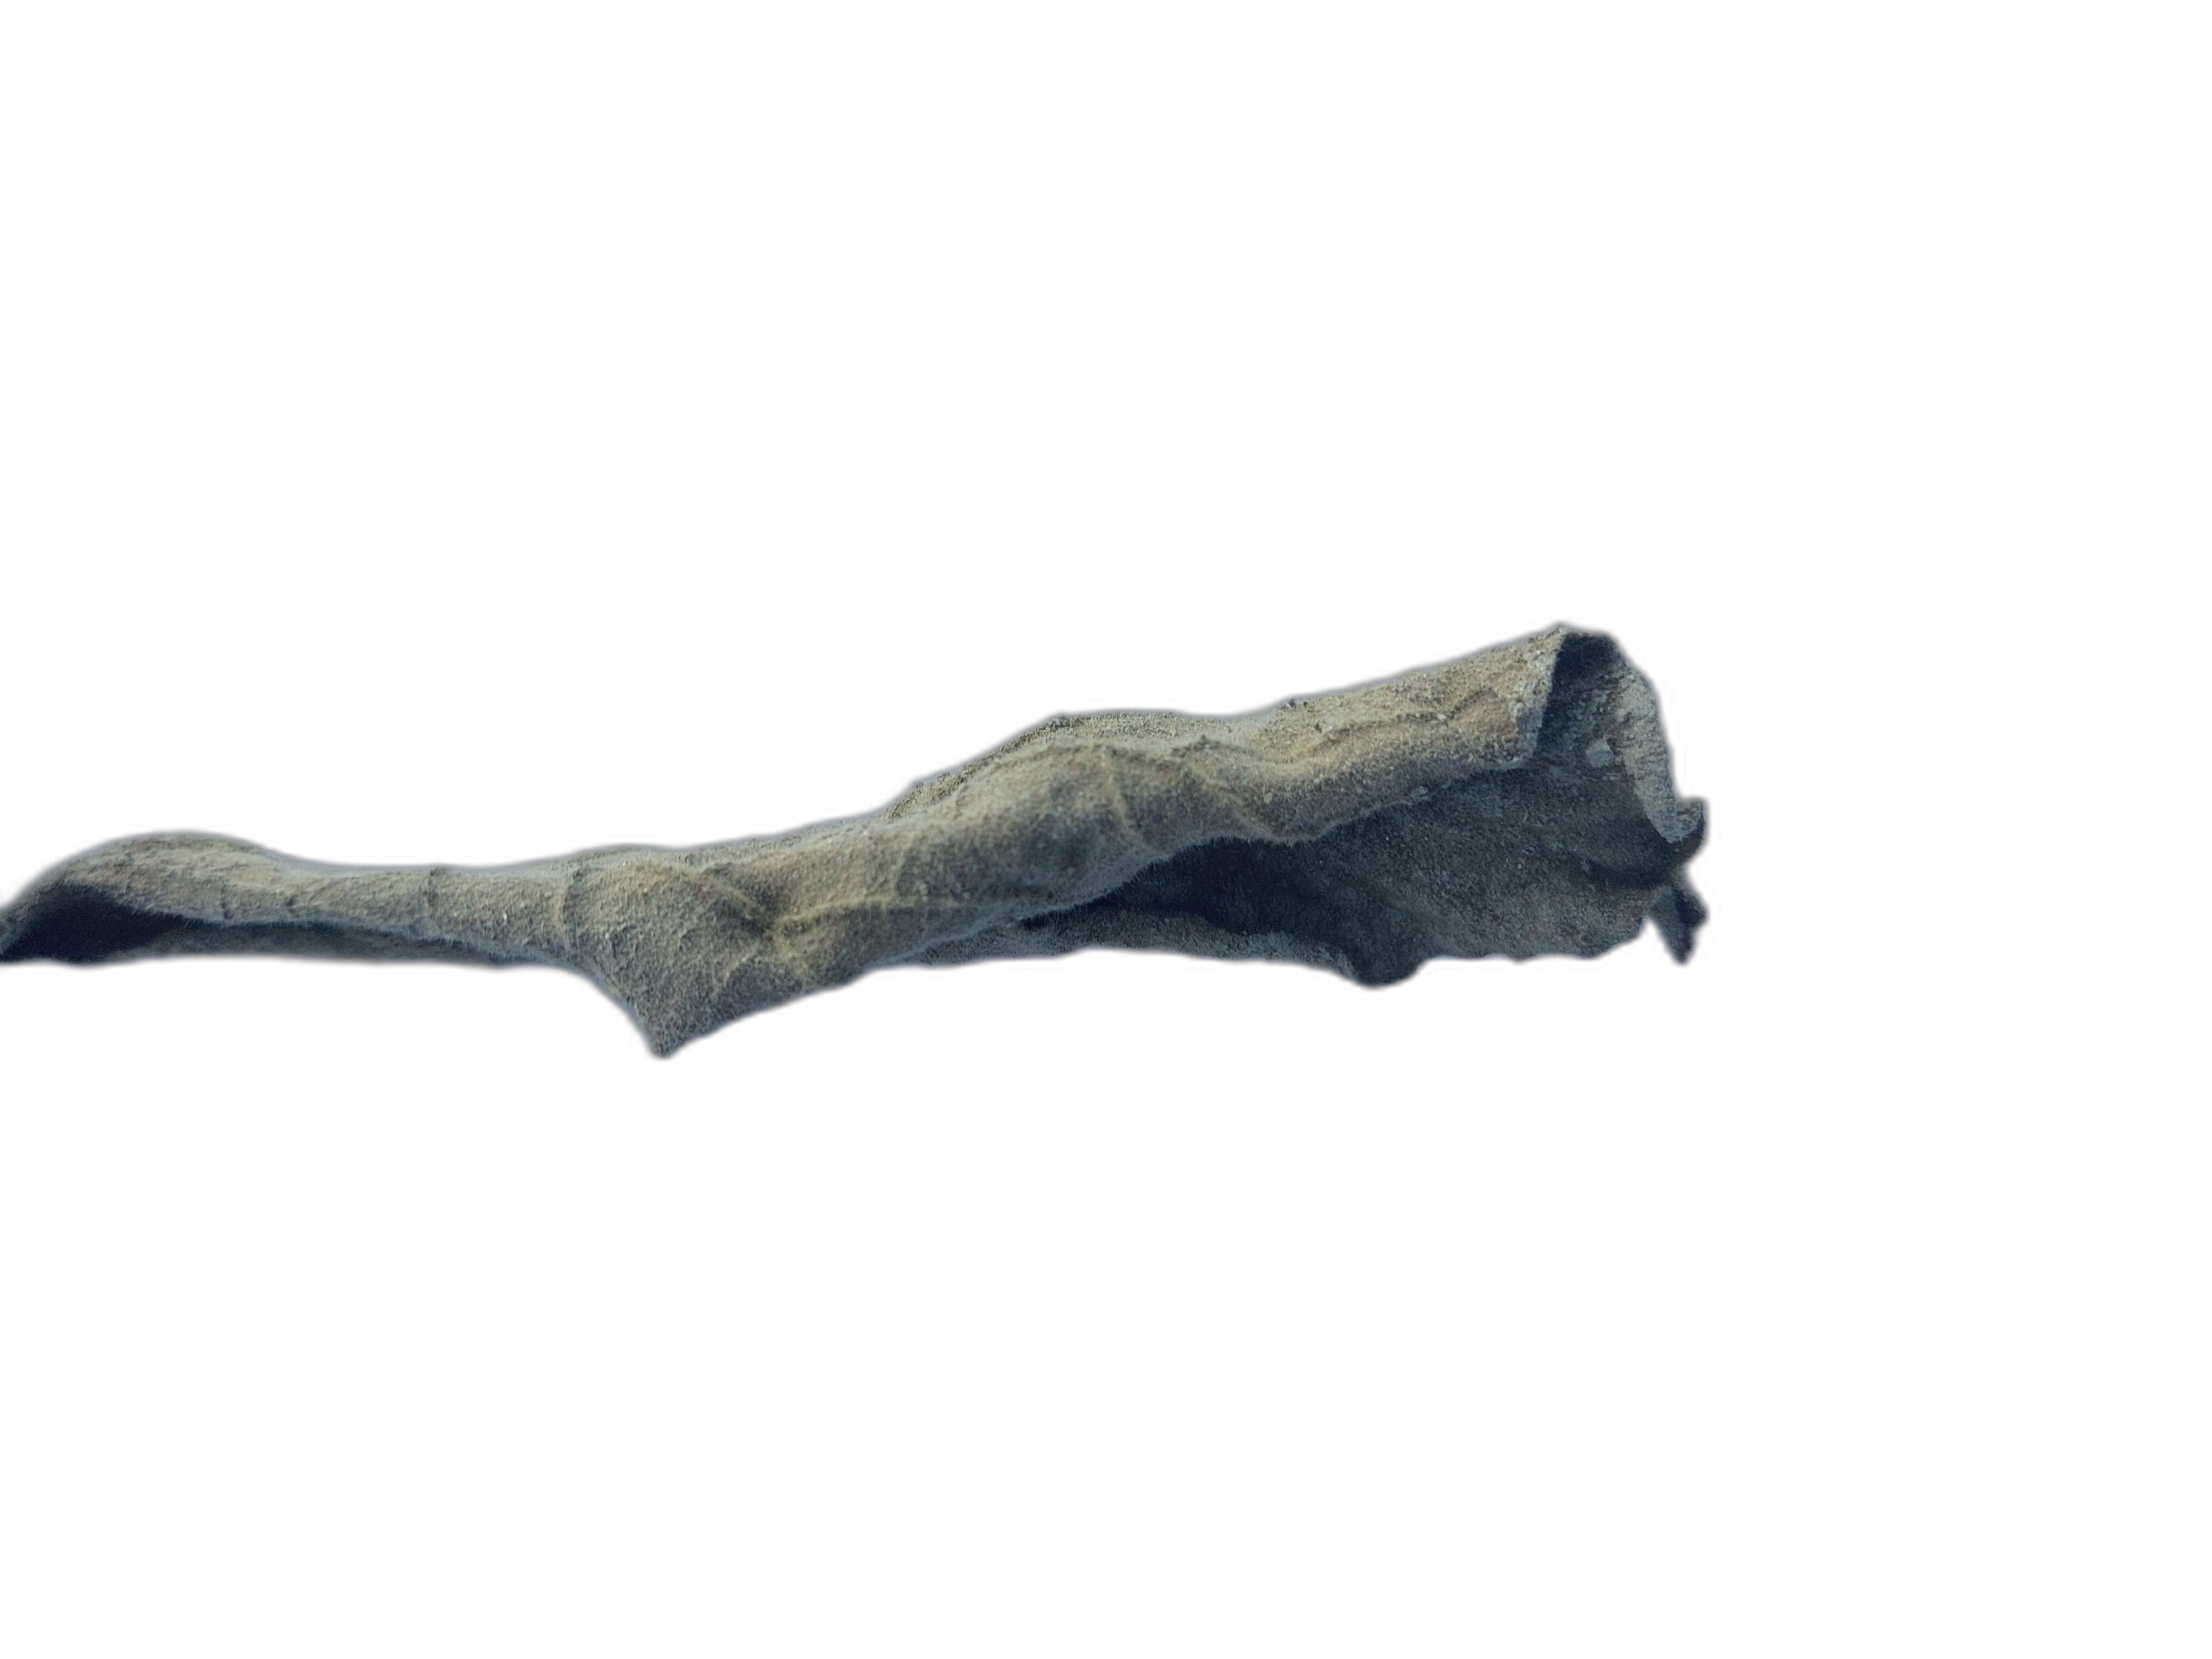
Label: Wilt Disease